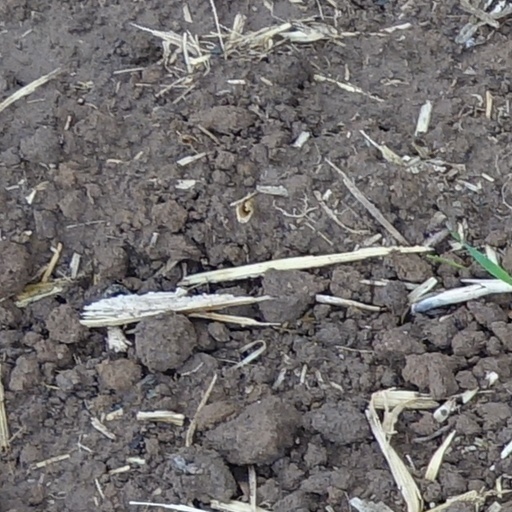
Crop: wheat